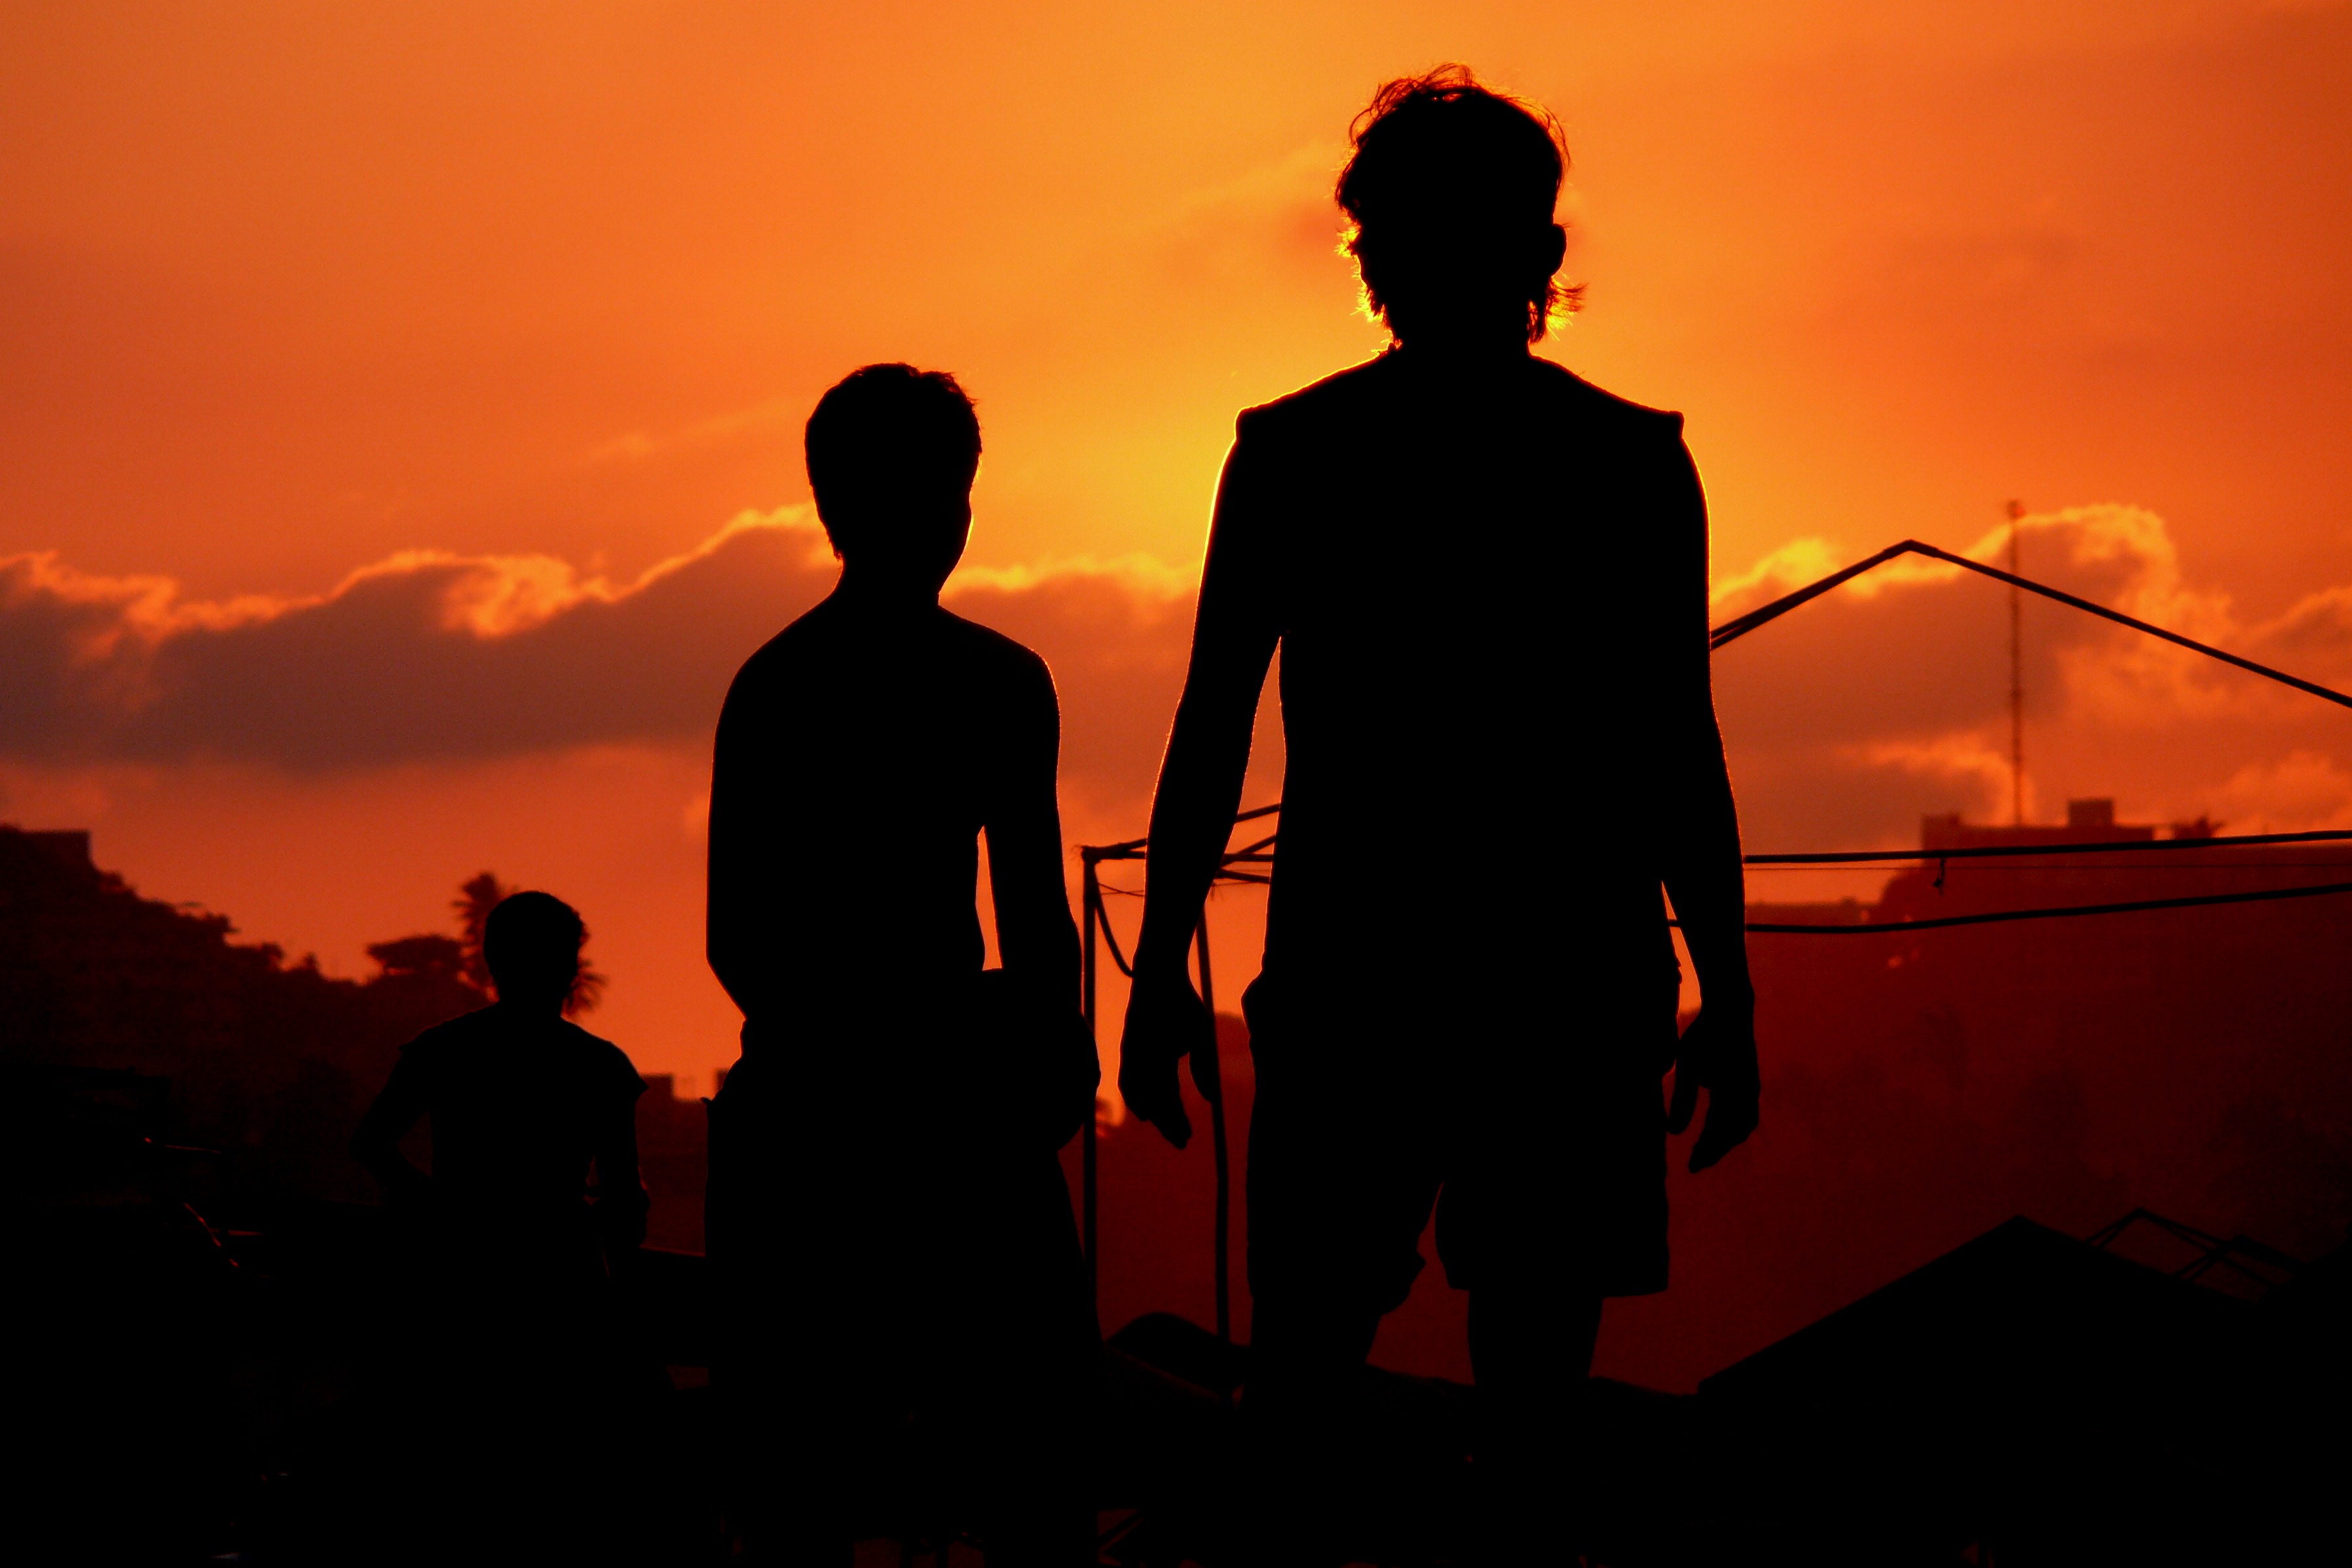
beach, silhouette, sky, sunrise, sunset, game, morning, dawn, dusk, evening, tropical, football, clouds, mexico, boys, the sun, palm trees, acapulco